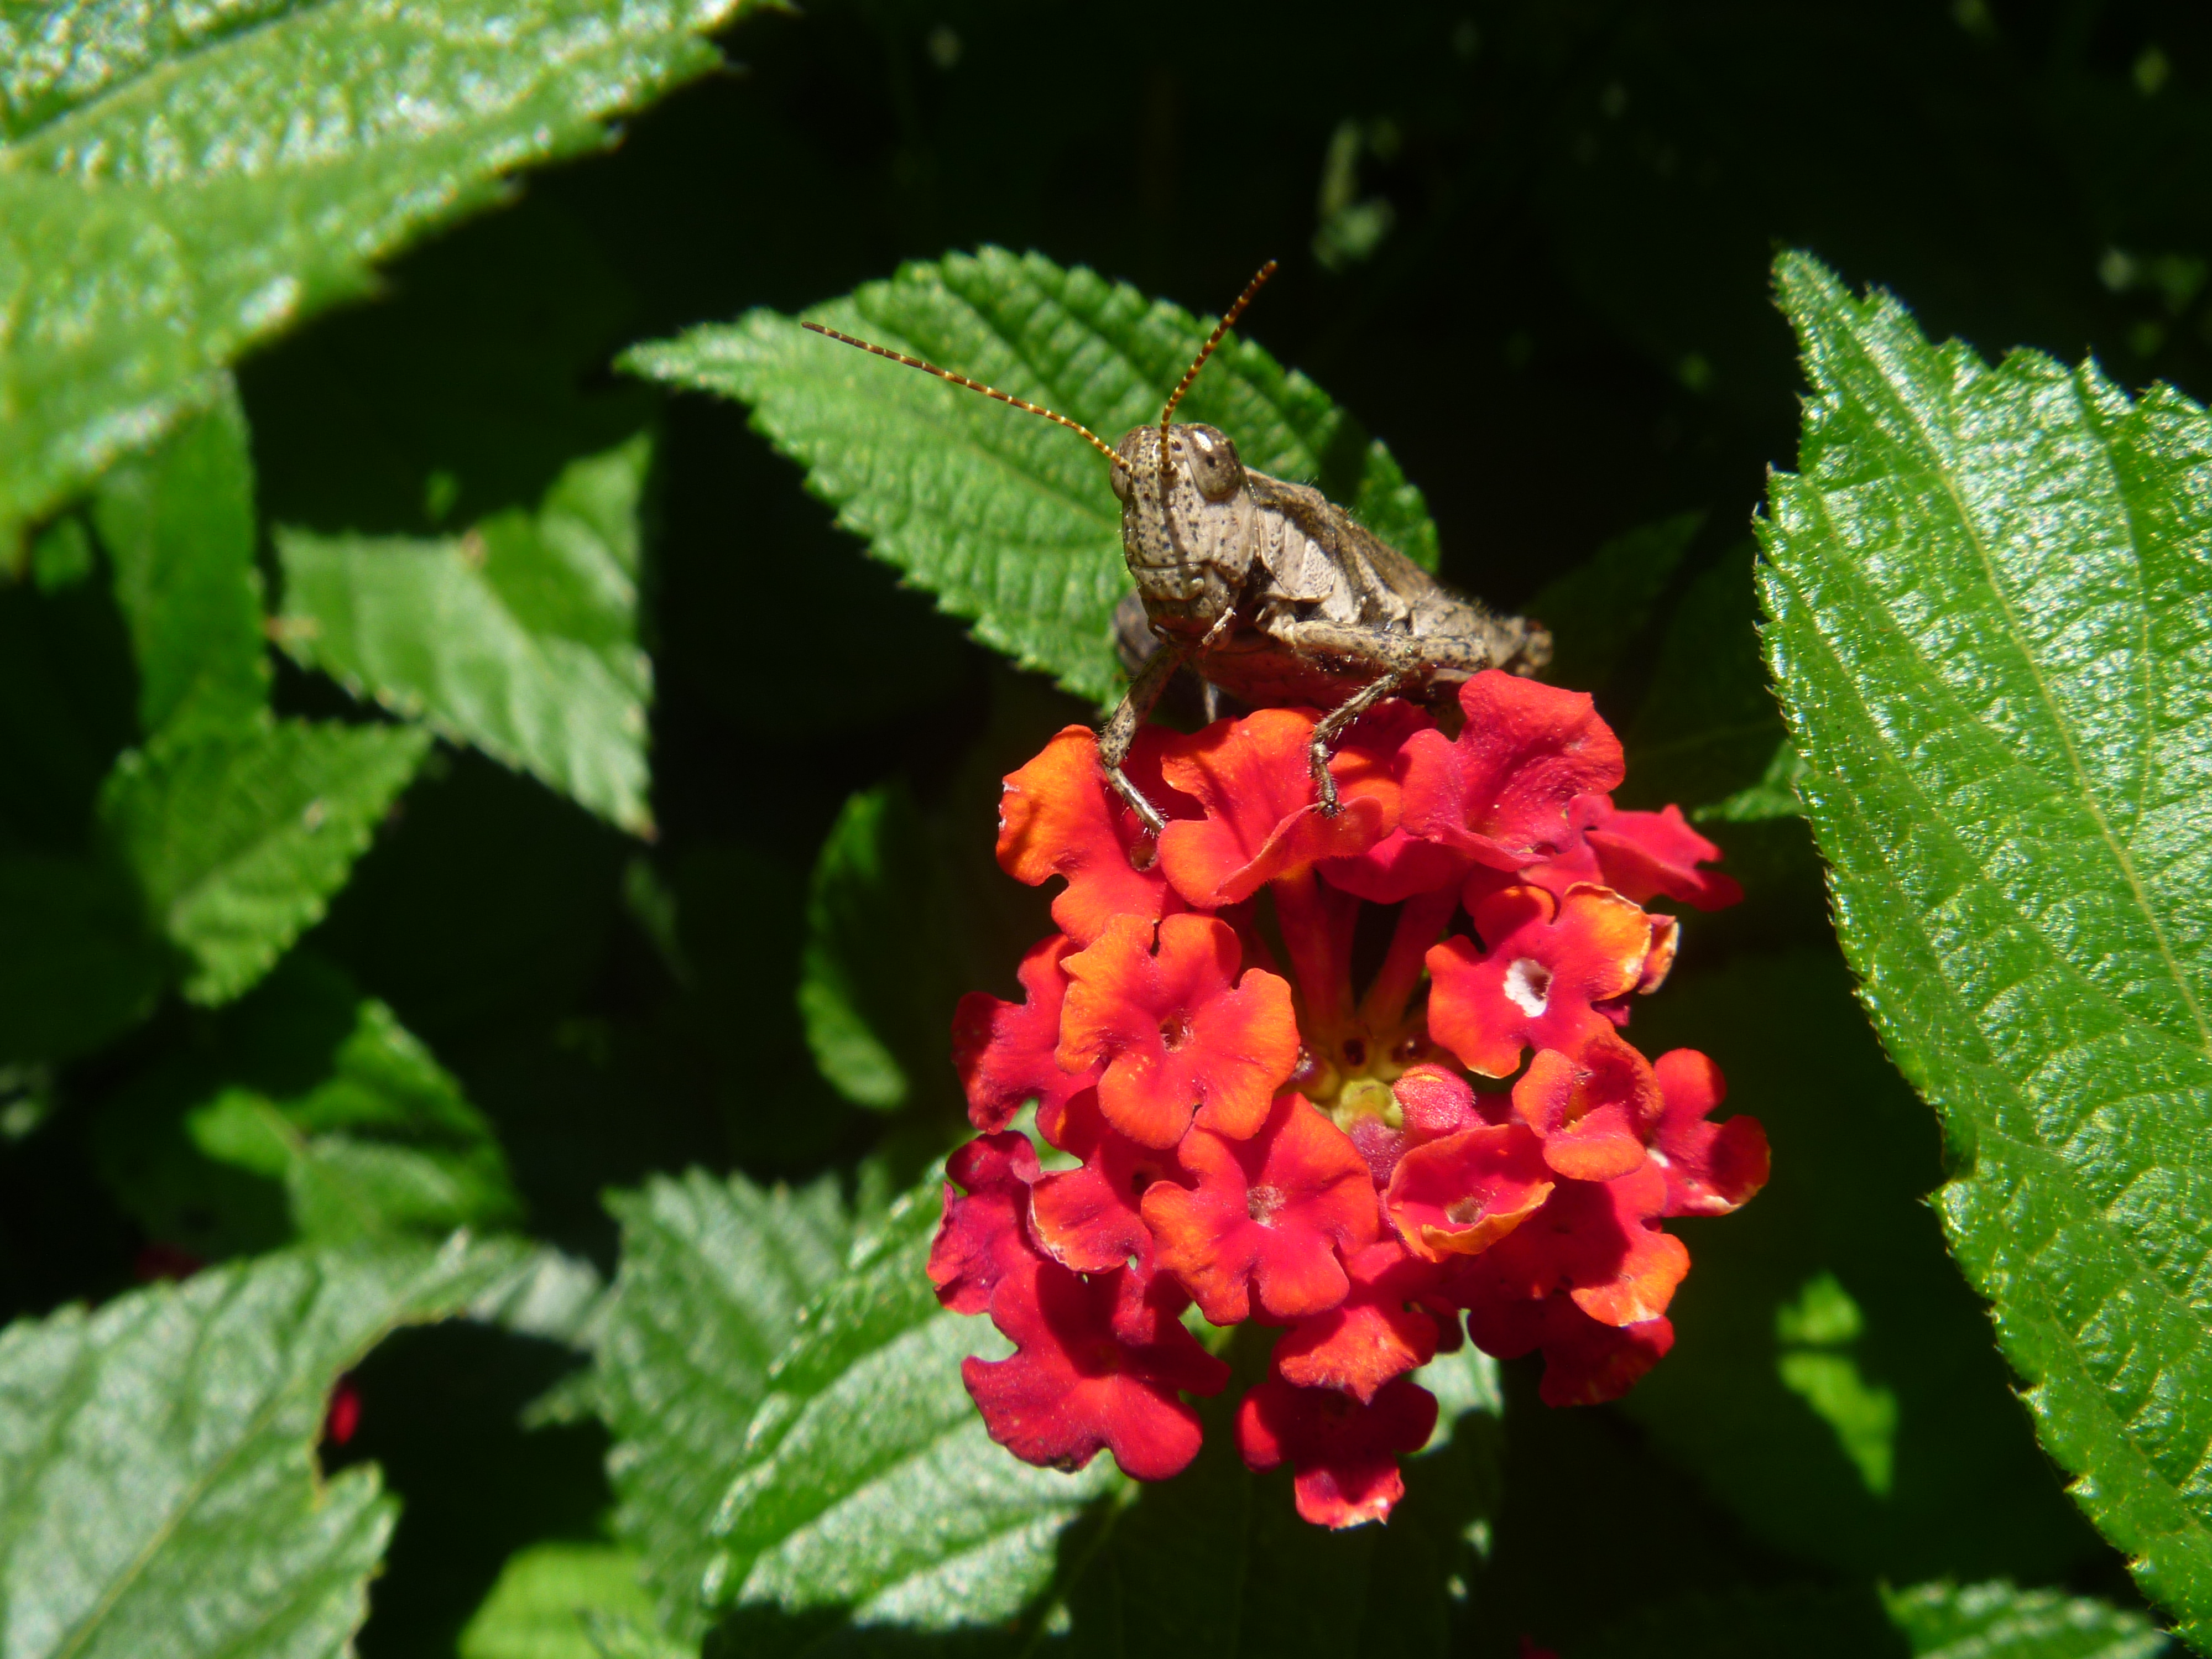
plant, leaf, flower, herb, insect, botany, butterfly, flora, fauna, invertebrate, shrub, nectar, macro photography, flowering plant, lantana camara, annual plant, land plant, moths and butterflies